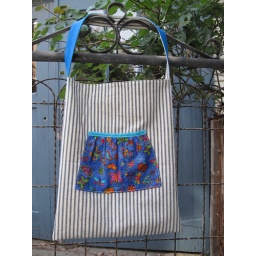
mattress ticking + teacher's dress = 5 year old library bag (library application in the pocket)!